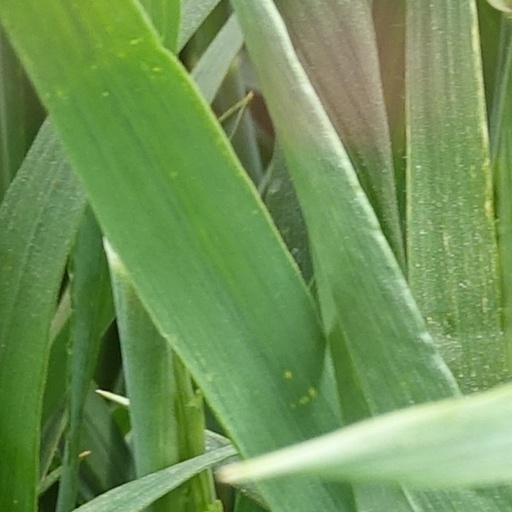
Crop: wheat